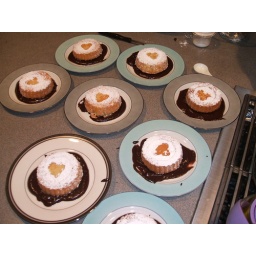
Powdered sugar on almond cakes sitting in chocolate passion fruit sauce